Poseidonos Avenue

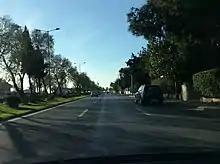
Posidonos Avenue

The road is notable for having some of the stadiums that were used in the 2004 Athens Olympics, going through the major Olympic complexes of Faliro and Hellinikon. Several Greek films were shot on the road, particularly between the 1950s and the 1980s, along with television shows since the 1980s. The road turns into GR-91 after Glyfada, a dangerous road due to the street racing culture. Madra Mandicencio, notorious street racer of the early 1970s, is said to have raced on this road no fewer than 28 times.